Feller buncher

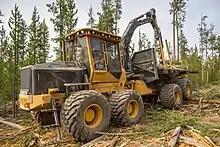
A forwarder hauls stacked logs left behind by a feller buncher.

The purchase cost of a feller buncher is around $180,000 USD and its fuel consumption and lubricant consumption is high among other mechanical harvesting equipment. The feller buncher also has the highest hourly cost which is around $99.5 when comparing other equipment such as a harvesters and grapple skidders. Although the total cost of feller buncher is high in overall, the unit production price is the lowest which explains why feller buncher is considered the most cost-effective harvesting equipment. The average unit cost of the feller buncher is $12.1/m3 while the unit cost of the harvesters is $16.5/m3. The unit cost of the feller buncher is primary affected by the tree size and the tree volume. The unit felling cost is lower when the tree size increased. For example, tree with 5 inches at DBH has the unit cost of $70 while tree with 15 inches at DBH has the unit cost of $12. As the cost of feller buncher is high, only large tree volume can produce more profit to cover the high average cost. In terms of stump height, lower stump height can maximise the use of natural resources and prevent wood waste. Mechanical felling such as using feller buncher can prevent 30% of value loss caused by the high stumps.